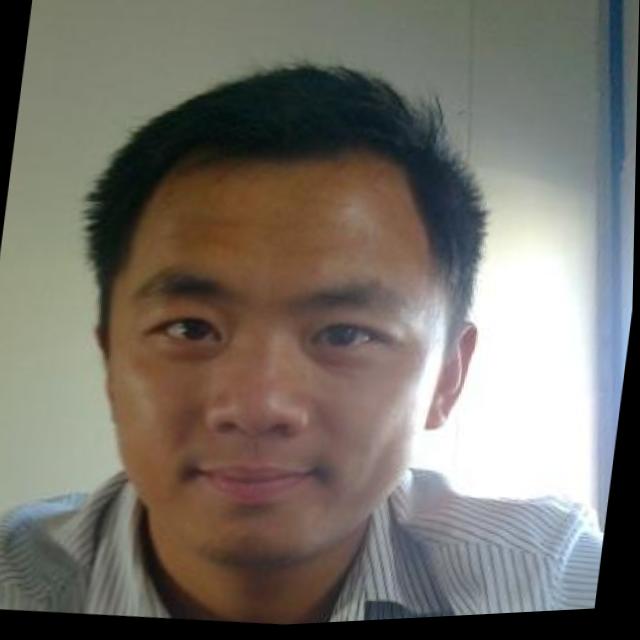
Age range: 21-44